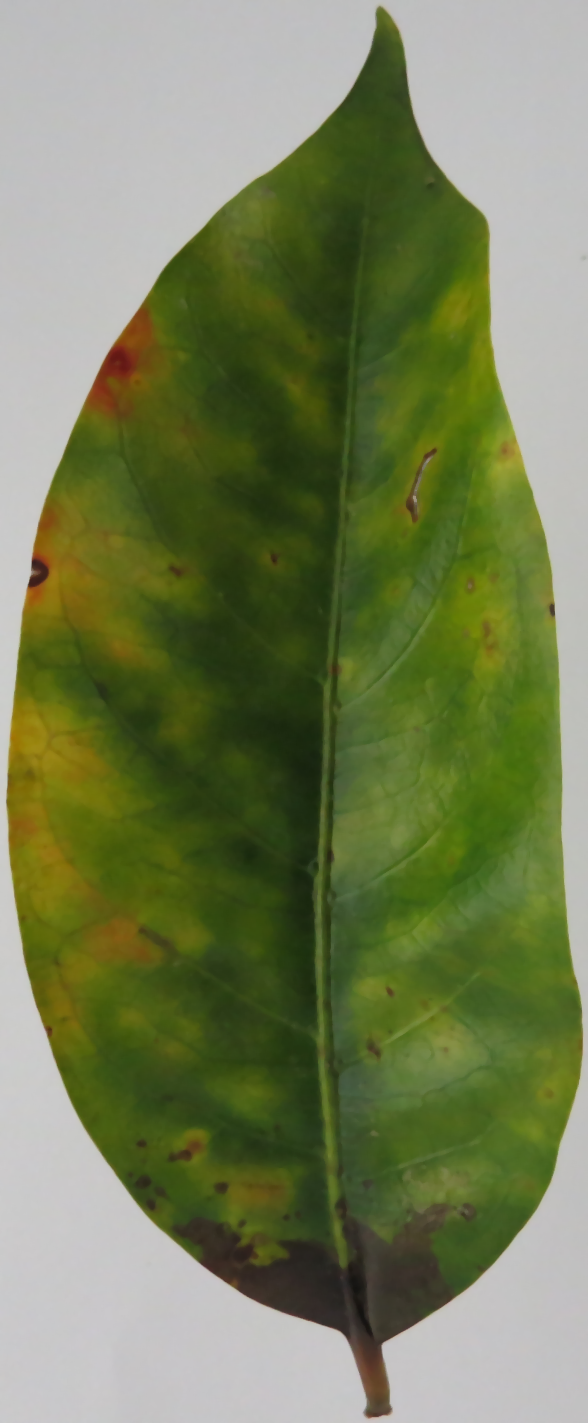
Label: phosphorus-P